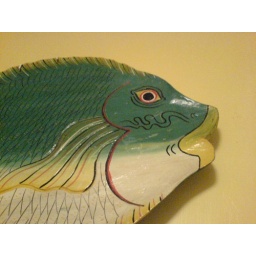
Wooden fish in my bathroom